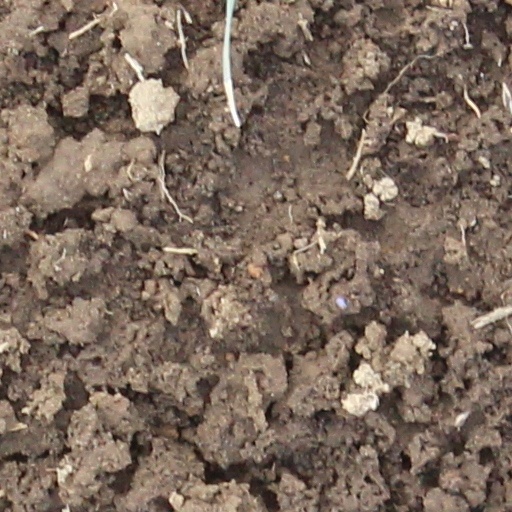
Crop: wheat